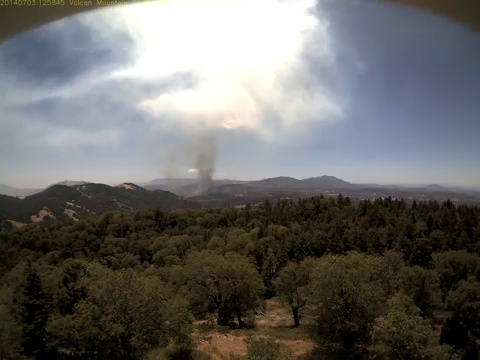
Fire: no
Smoke: yes